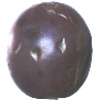
Label: passion_fruit